J. Blaine Blayton

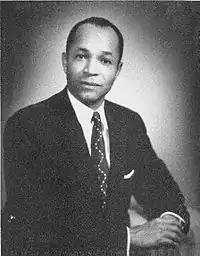
J. Blaine "Jim" Blayton (1905-2002) was a prominent African-American physician and civic leader in the Williamsburg, Virginia area for more than 50 years.

James Blaine Blayton (August 13, 1905 – December 15, 2002) was a prominent African-American physician in the Williamsburg, Virginia, area who lived in the Grove community in adjacent James City County. He practiced medicine for more than 50 years, and was also a civic leader.